John Opper

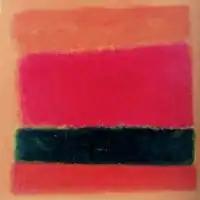

When Opper took a teaching job in North Carolina following the war, he was able to spend more time painting and his style shifted from semi-abstract to fully abstract. In the 1960s, looking back on this period, he said, his painting had "more abstract expressionism in it than anything." At the end of the 1940s, a move to Wyoming for another teaching position, led him to work, he later said, in "a kind of abstract style from nature." He went on to explain, "You could only recognize it as from nature in the sense that there was a form that was maybe a mountain, a big shape." During a subsequent move to another teaching position, this time in Alabama, he later said he was working in highly simplified forms that he saw as "close to Matisse in quality."